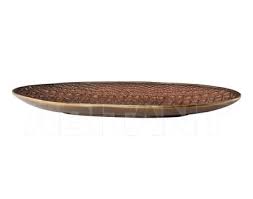
Label: glass